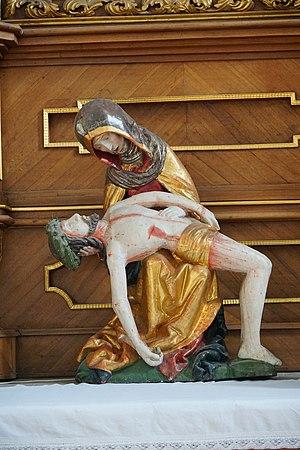
Le monastère de Kirchberg est un ancien monastère de sœurs dominicaines situé dans la commune de Sulz am Neckar, dans le Bade-Wurtemberg. Il est perché sur une colline boisée, à 571 m d'altitude, entre Forêt-Noire et Jura souabe.